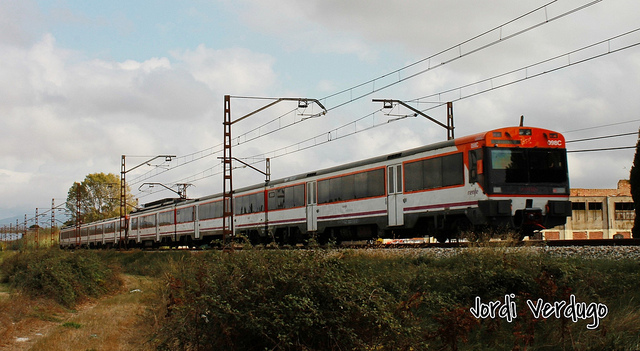
A train on the tracks under the electrical lines.

An electric commuter train on the tracks under a cloudy sky

A very big nice looking train on the tracks.

A red and white train is on an elevated rail.

A modern train is coming through the town.